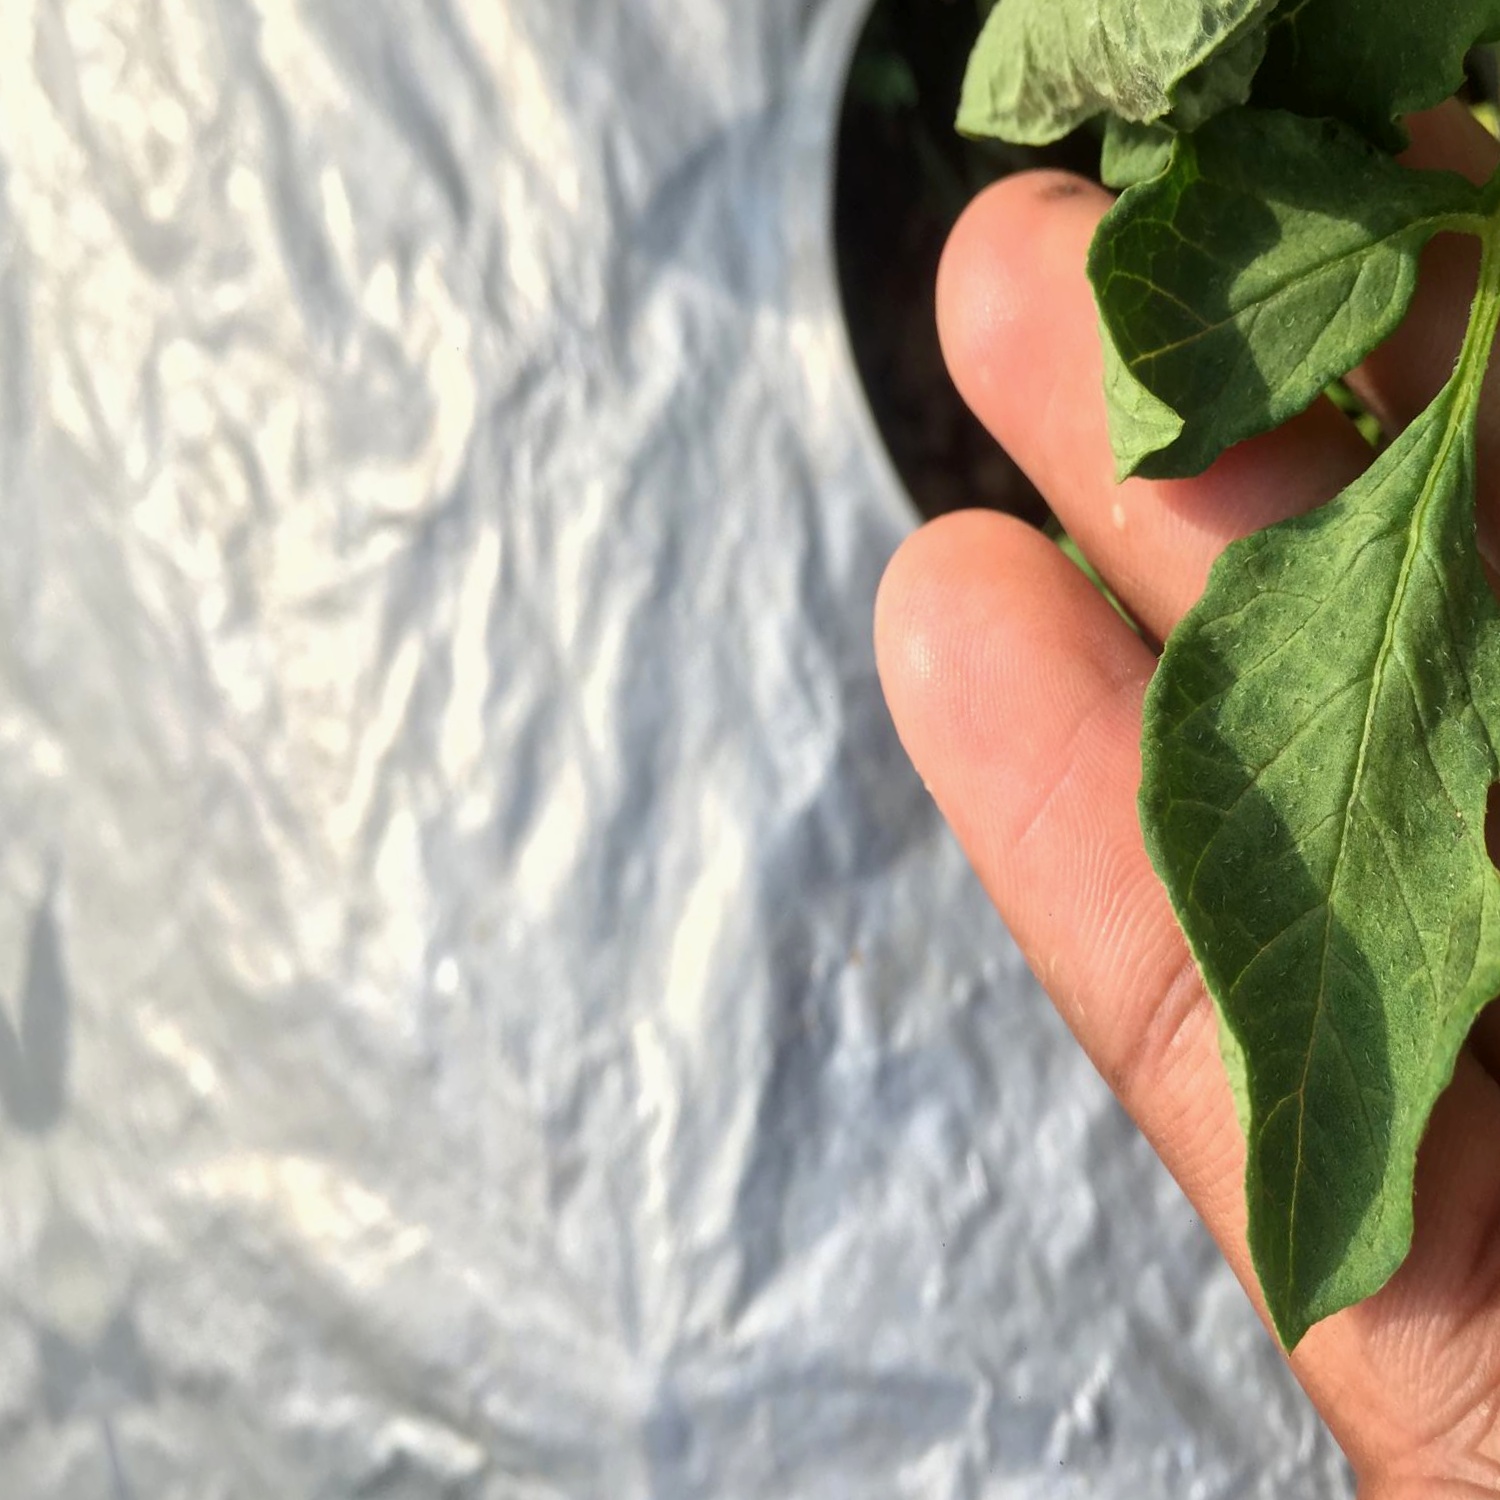
Etiqueta: Pudricion_Parda